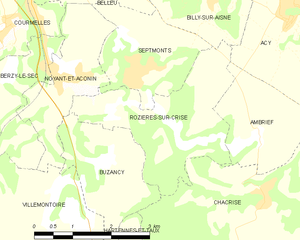
Carte des communes françaises: Rozières-sur-Crise